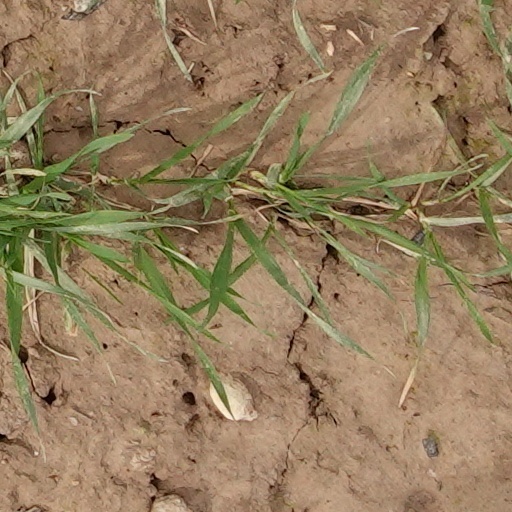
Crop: wheat